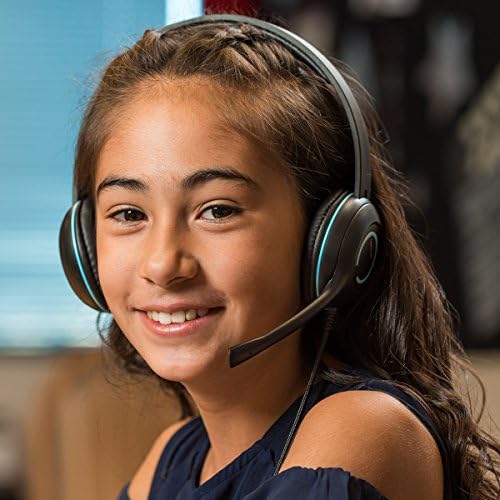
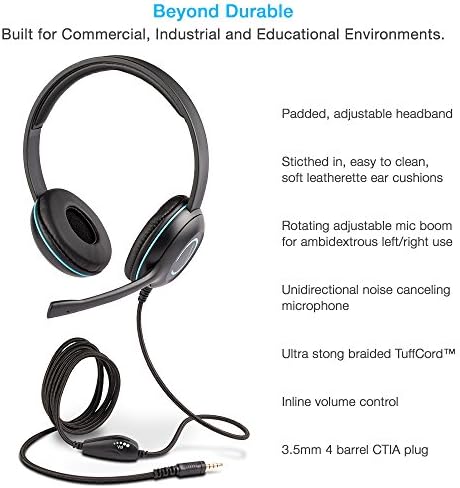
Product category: headphones
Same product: yes